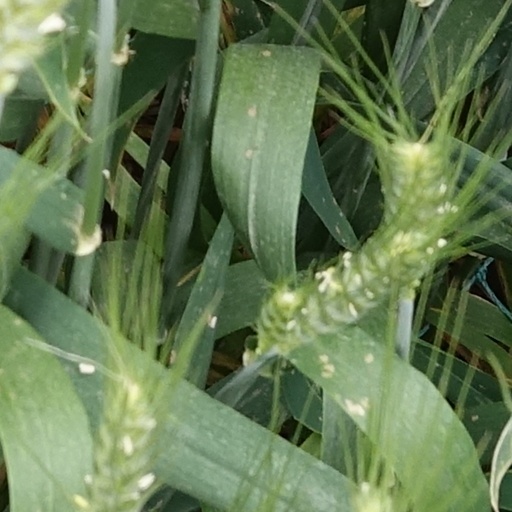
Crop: wheat